Stéphane Demol

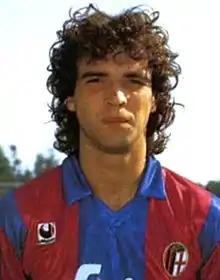
Demol for Bologna in 1988

Stéphane Auguste Ernest Demol (11 March 1966 – 22 June 2023) was a Belgian professional football player and manager who played as a central defender.